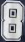
Number: 8